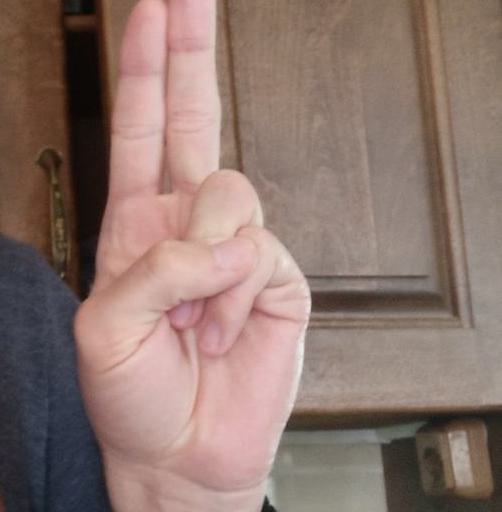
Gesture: two_up